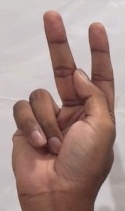
ASL sign: K